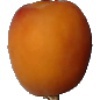
Label: Apricot 1